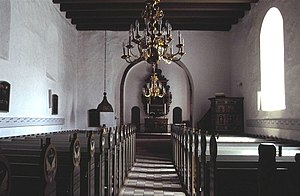
Højslev Kirke
Kirkerummet set mod øst
Højslev Kirke, Kirkerummet set mod øst
Højslev Kirke er en kirke i Højslev Sogn i det tidligere Fjends Herred Viborg Amt, nu Skive Kommune. Apsis, kor og skib er opført i romansk tid af granitkvadre over skråkantsokkel. Begge de oprindelige døre er i behold, den retkantede norddør er tilmuret, syddøren er endnu i brug og er udformet som en portal med to sæt halvsøjler og tympanon. I apsis og i nordmuren ses bevarede rundbuevinduer. I korets nordmur har vinduets karm og bueslag en indhugget rille. Tårnet er opført i sengotisk tid af genanvendte kvadre og munkesten. Mod syd ses et kapel, som blev opført til Bjørn Kaas gravlæggelse i 1581. I våbenhuset ses en romansk gravsten af granit med kors og majuskelindskrift, desuden ses en gravplade af træ lagt over præsten Søren Ibsen.